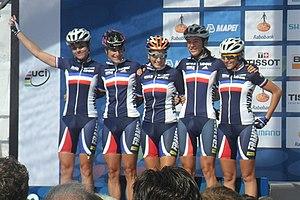
Sandrine Bideau est une coureuse cycliste française, membre de l'équipe St Michel Auber 93. Elle compte plusieurs sélections en équipe de France pour des manches de coupe du monde ainsi qu'au championnat du monde sur route de 2012.